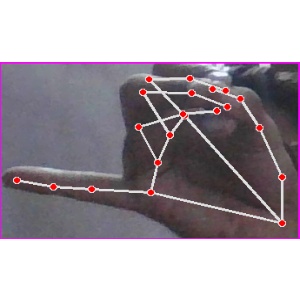
अक्षर: च